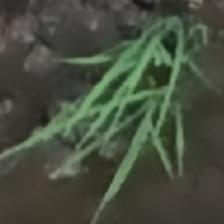
Label: single